Blå

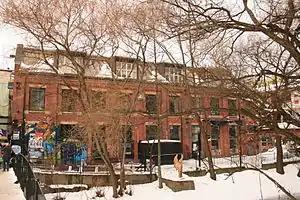
Exterior

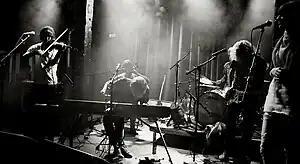
A jazz performance at Blå

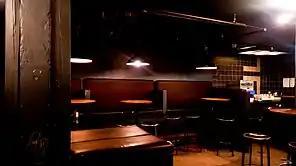
Interior

Blå ("Blue") is a jazz club in Grünerløkka, Oslo, Norway.